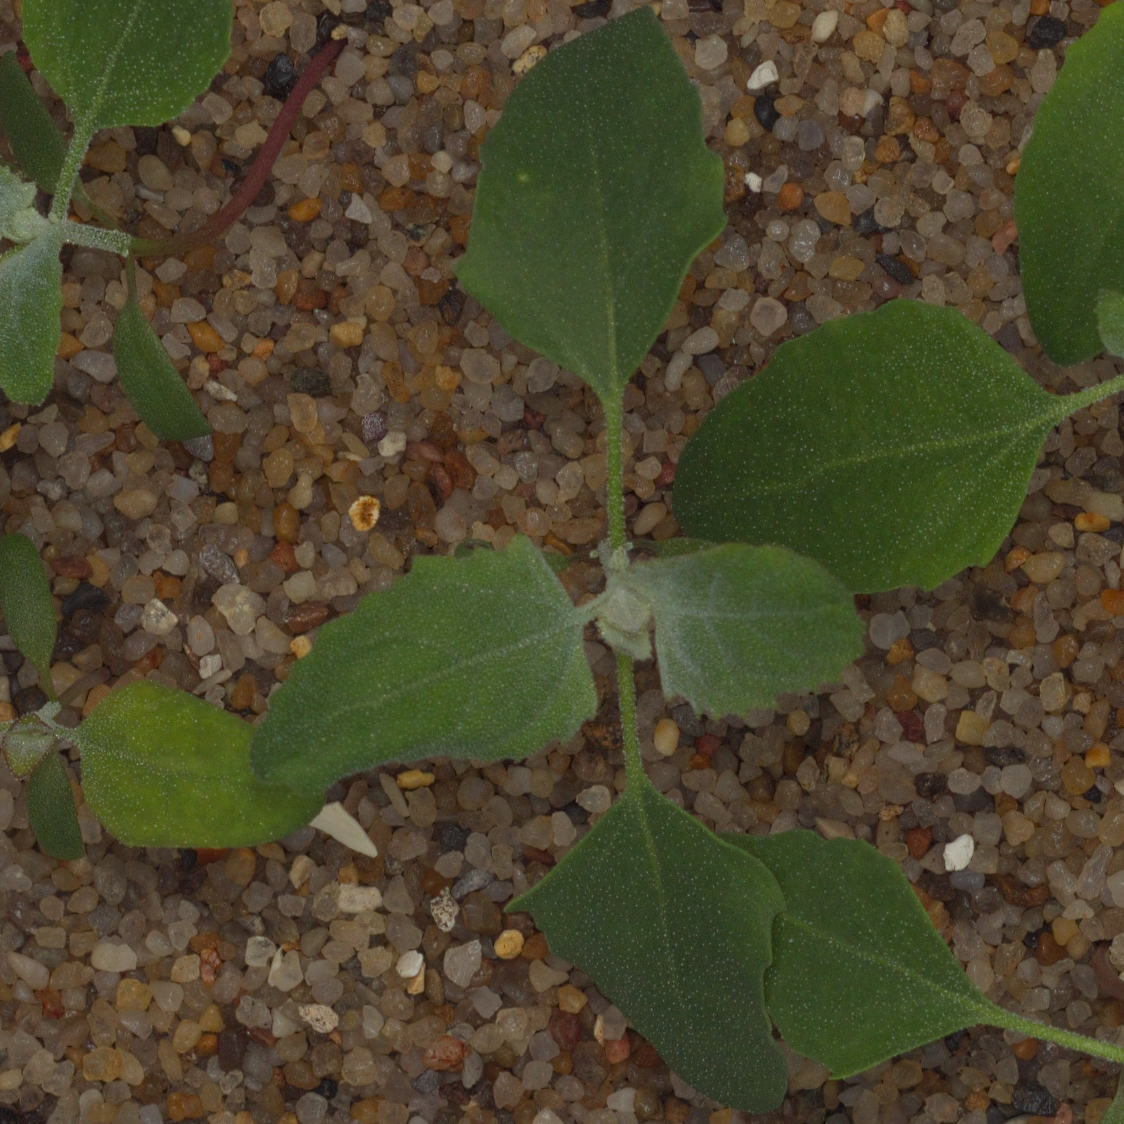
Label: fat_hen